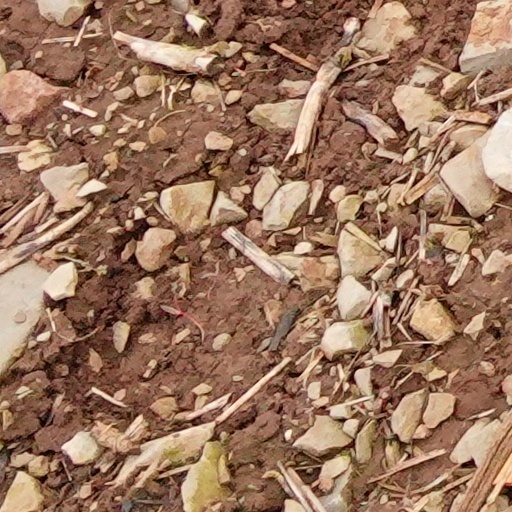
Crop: wheat